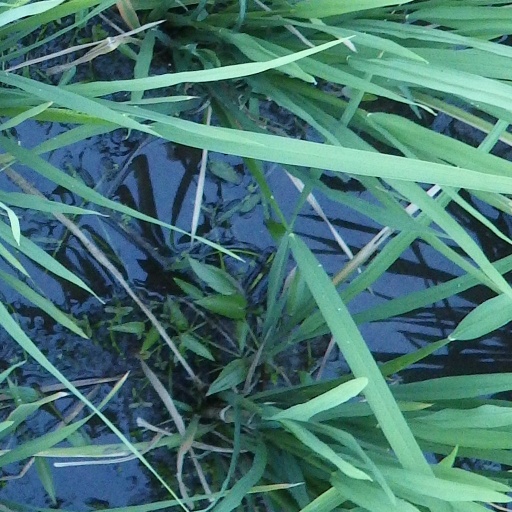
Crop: rice